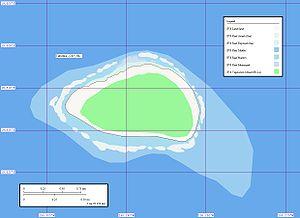
Takutea est un îlot corallien inhabité des îles Cook du Sud. De forme ovale, il est situé à 16 kilomètres au nord ouest d'Atiu. Sa superficie est de 1,2 km² pour un diamètre d'environ 1,6 kilomètre d'Est en Ouest sur 1,2 kilomètre du Nord au Sud.
Les îles Cook sont situées en Océanie, dans l'océan Pacifique sud. Le pays est formé de 15 îles, toutes d'origine volcanique malgré leurs formes très différentes. En tout, ces îles représentent 240 km² de terres émergées, ce qui fait des Îles Cook l'un des plus petits pays du monde. En revanche, ces îles sont réparties sur plus de 2,2 millions de kilomètres carrés d'océan.